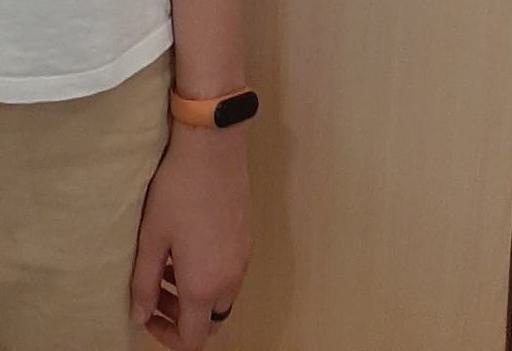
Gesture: no_gesture